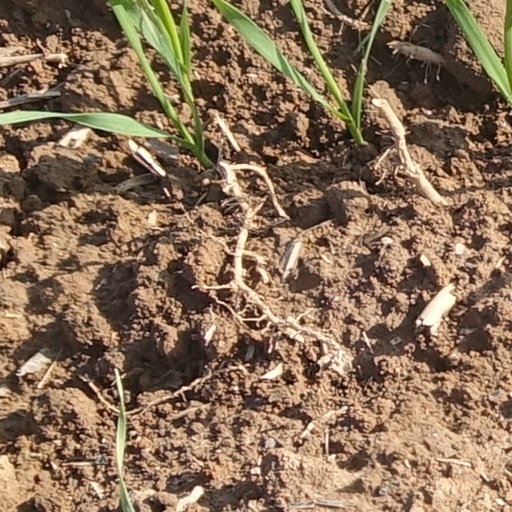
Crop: wheat